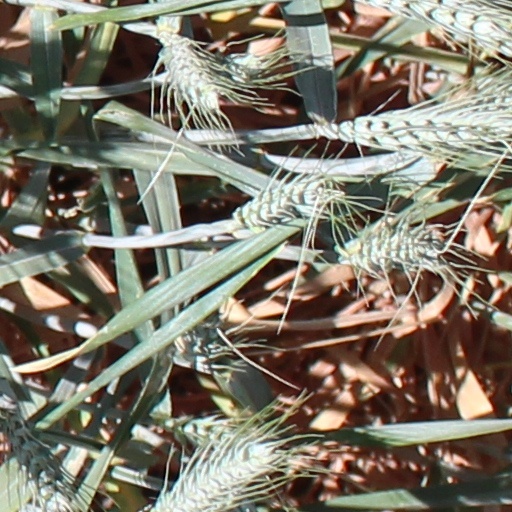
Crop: wheat